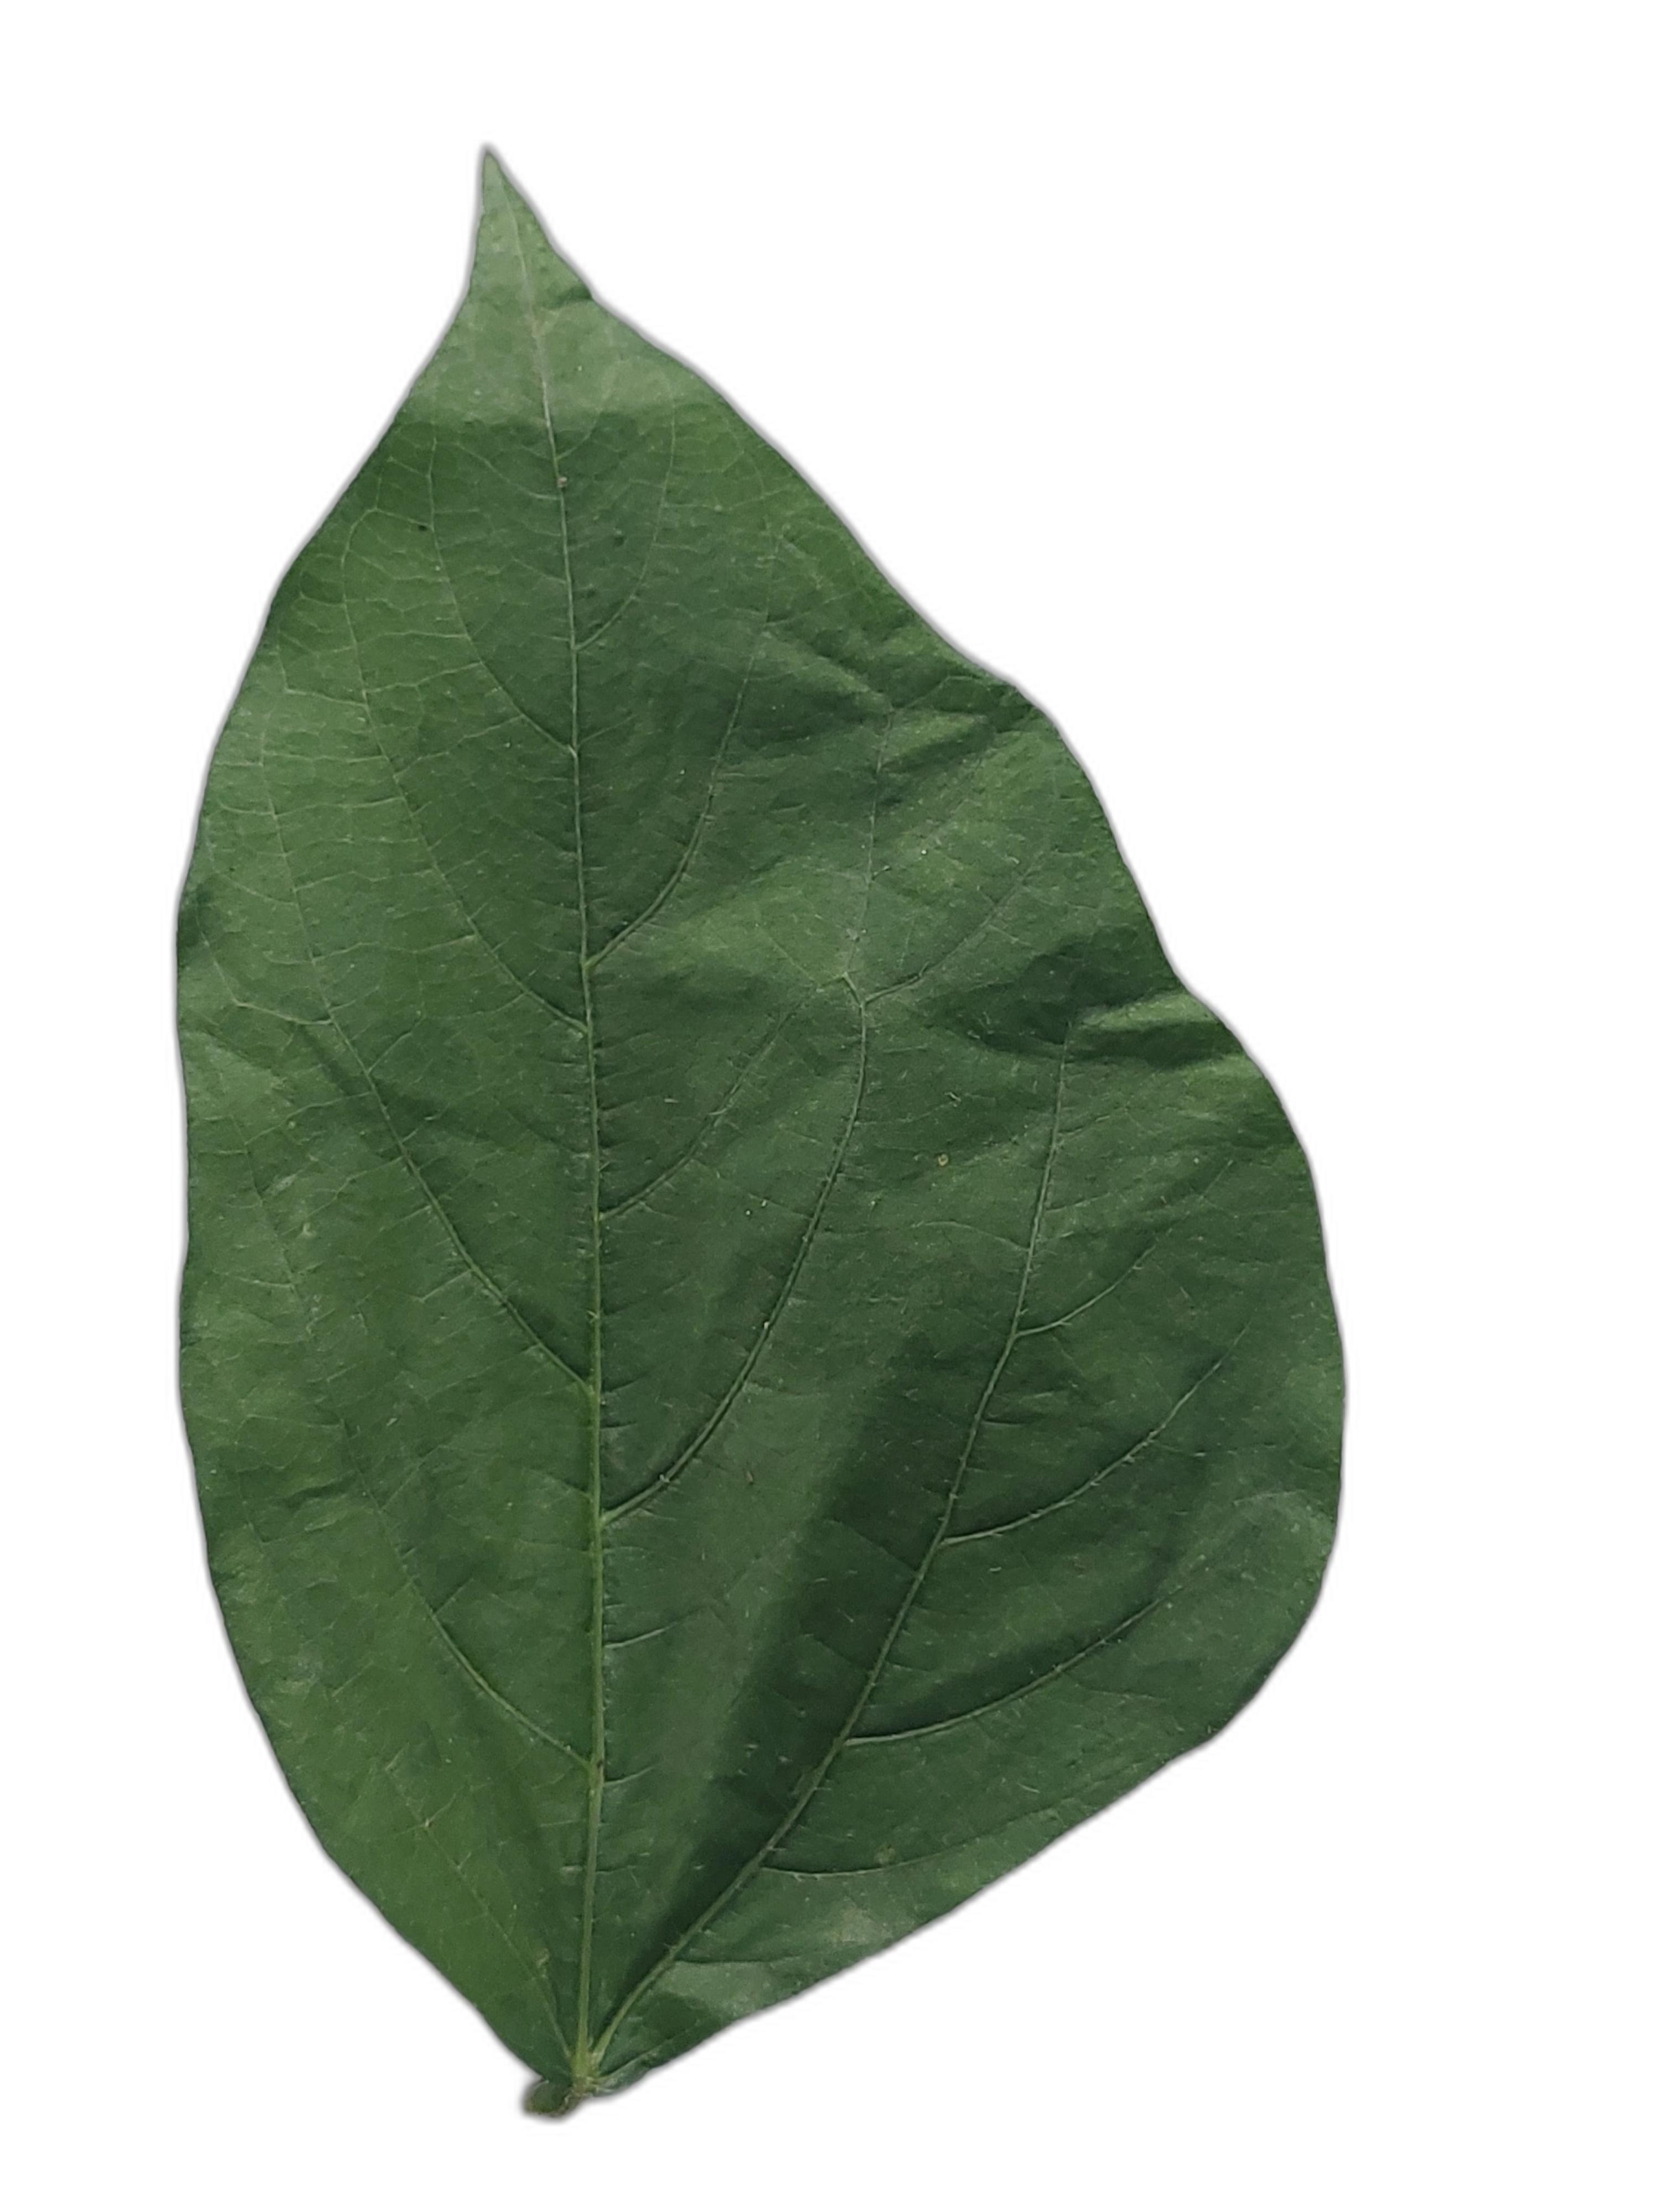
Label: Healthy